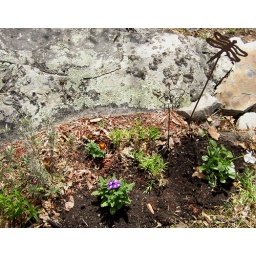
Flowers in the garden along the rock wall